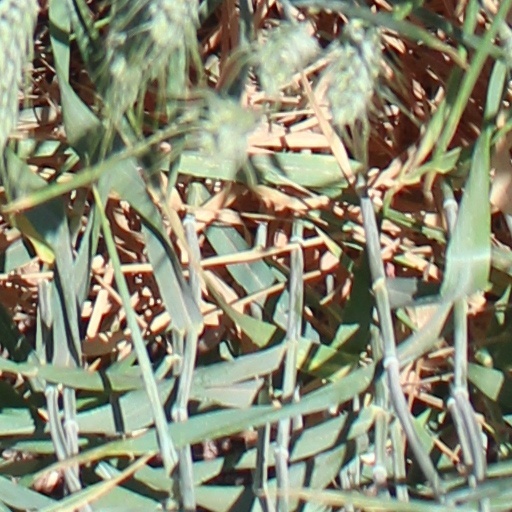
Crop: wheat